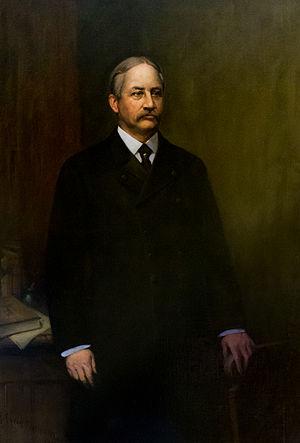
Voici la liste des gouverneurs de la colonie puis de l'État du Rhode Island.